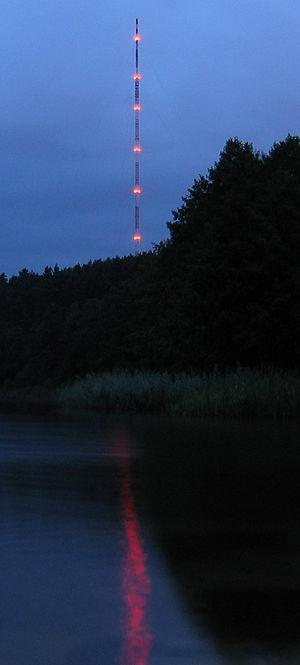
L'Emetteur d'Olsztyn-Pieczewo est une installation pour l'émission des programmes radiophoniques — en ondes ultracourtes — et télévisés située au quartier Pieczewo à Olsztyn en Pologne.